Freidorf

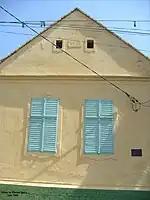
House in Freidorf built in 1929

Although the place was not attractive, being surrounded by swamps, and the living conditions were precarious, the authorities' plans for Freidorf were increasingly ambitious. Colonization continued in 1732, when silk craftsmen from Italy were brought here. A significant enlargement also took place in 1764, under the Temesvár district chief Knoll.